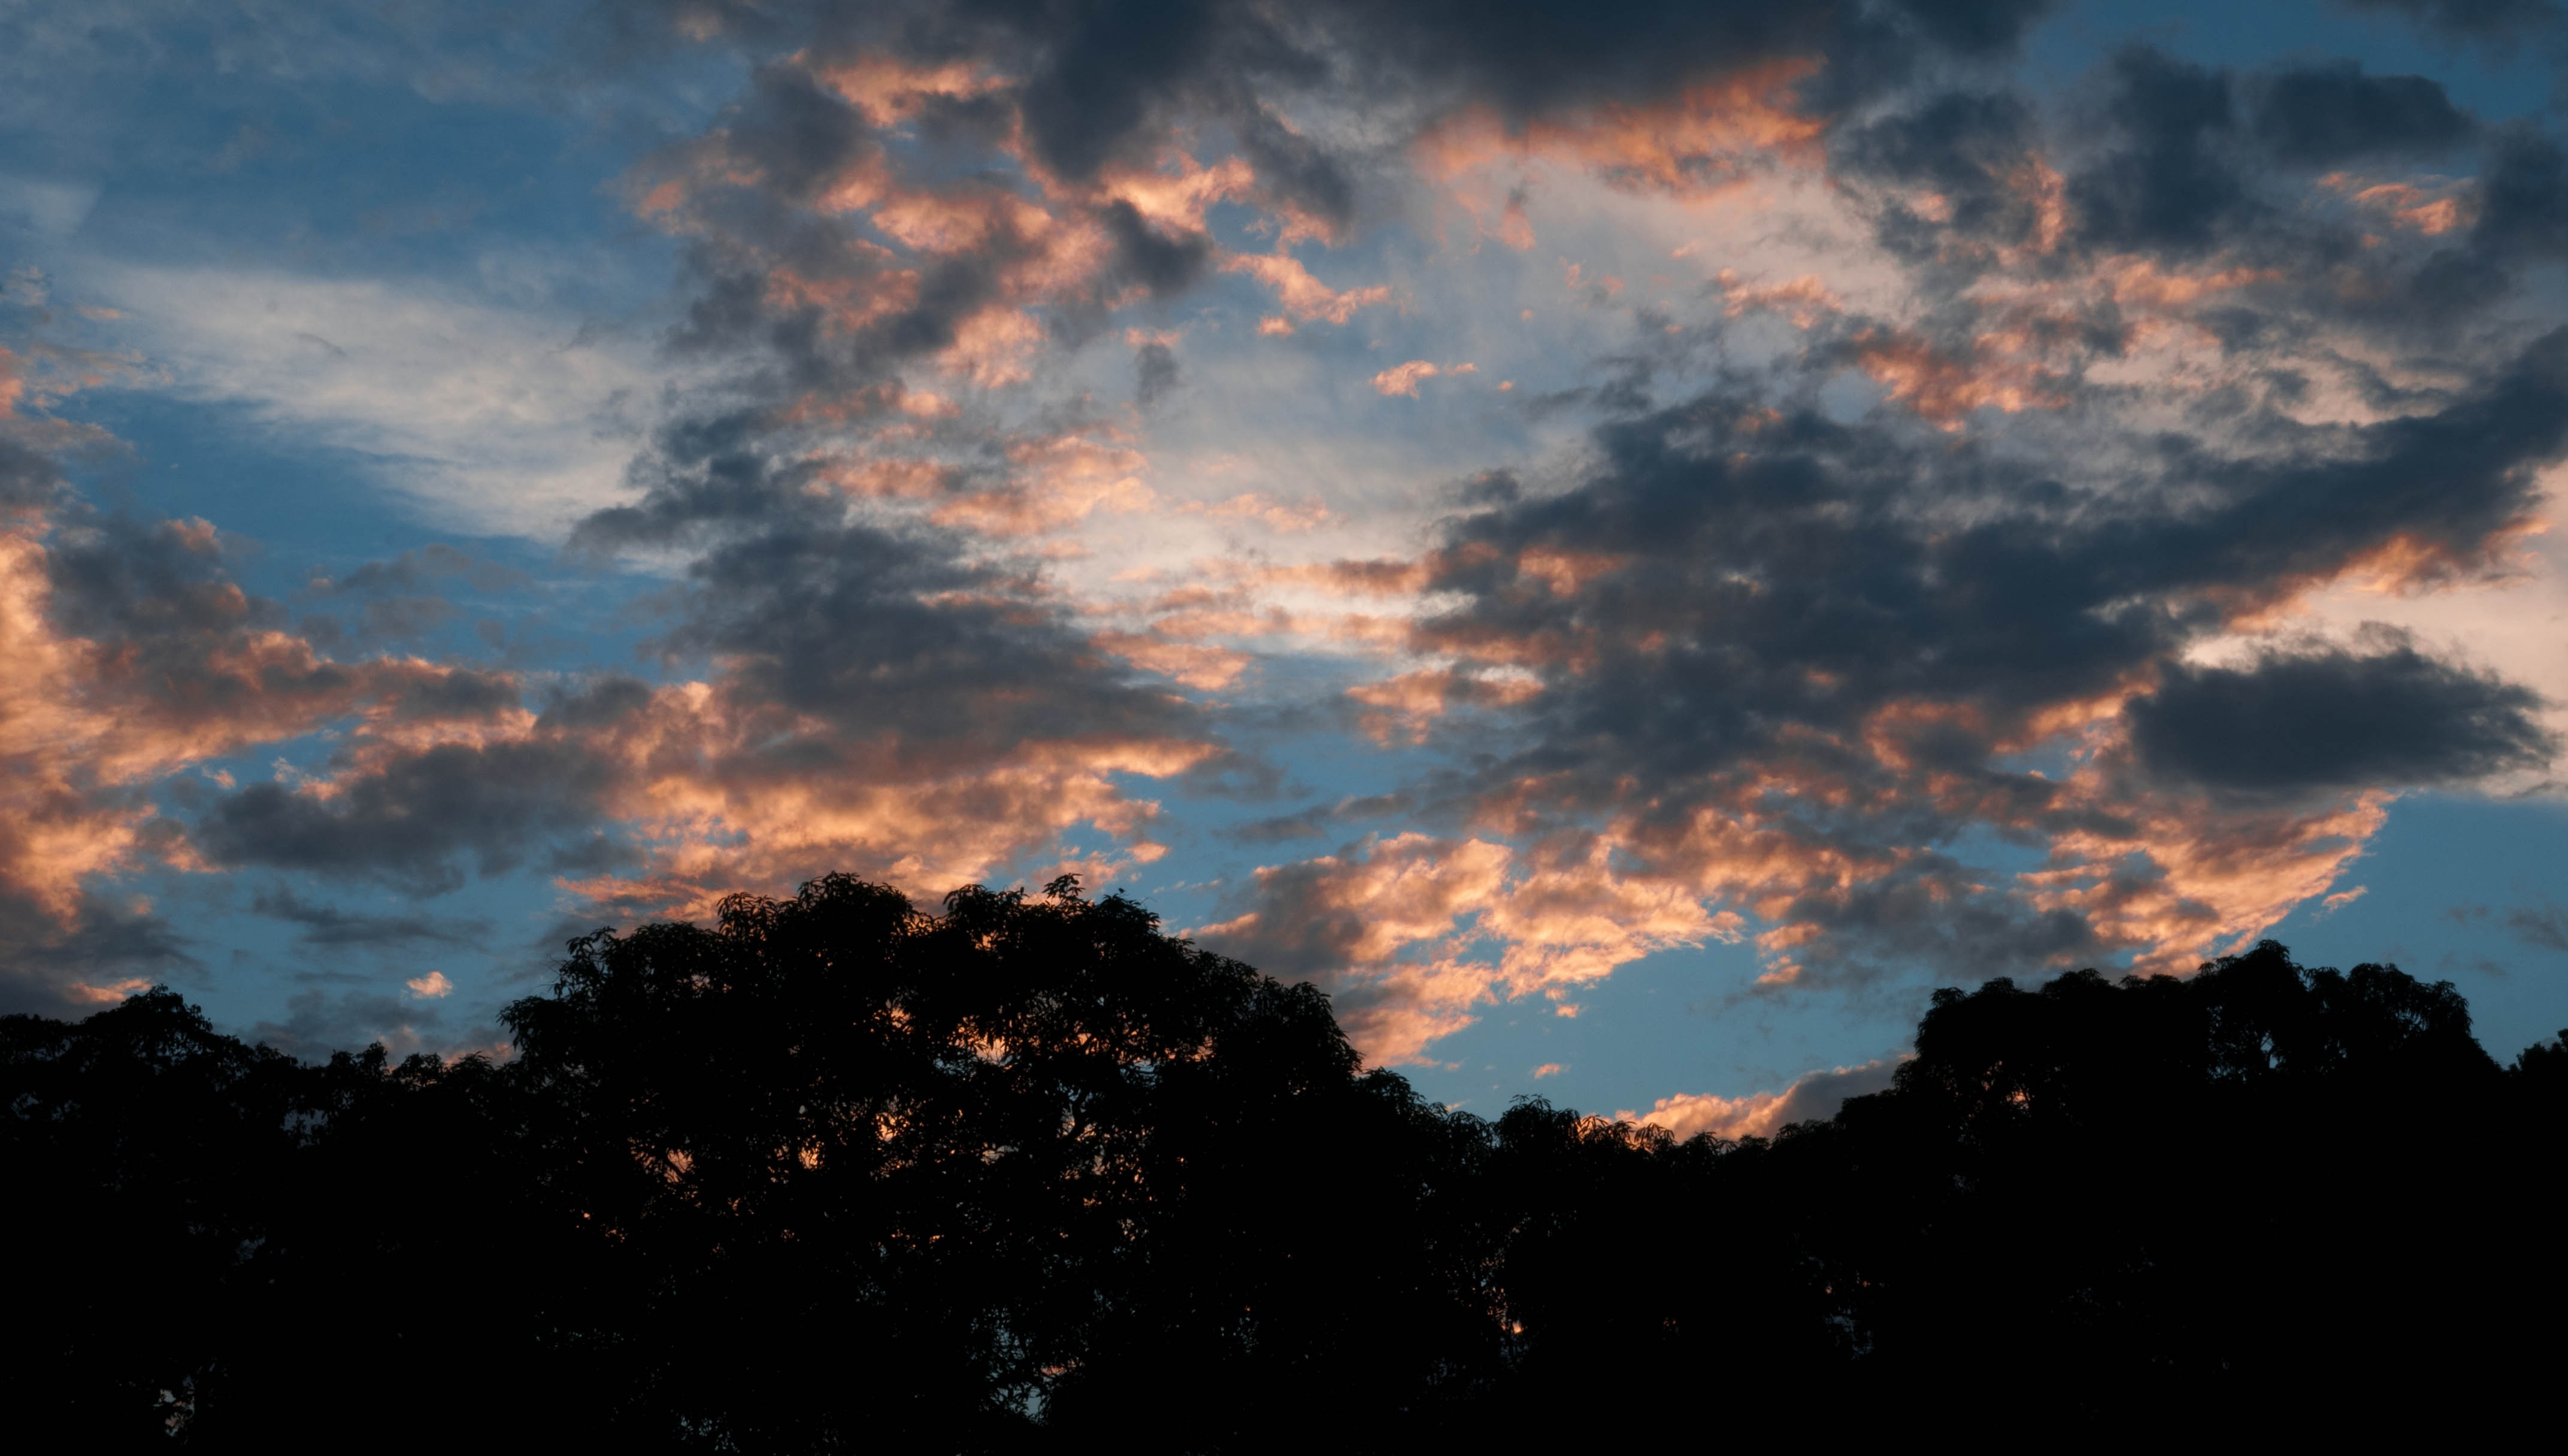
horizon, silhouette, cloud, sky, sun, sunrise, sunset, sunlight, morning, dawn, atmosphere, dusk, evening, orange, scenic, cumulus, blue, yellow, hills, skies, clouds, sundown, afterglow, meteorological phenomenon, red sky at morning